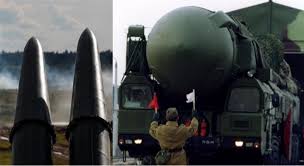
Label: Rs-24